Sky position (RA, Dec in degrees): 212.233, -3.315
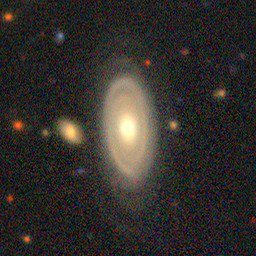
Galaxy morphology: Unbarred Tight Spiral Galaxies